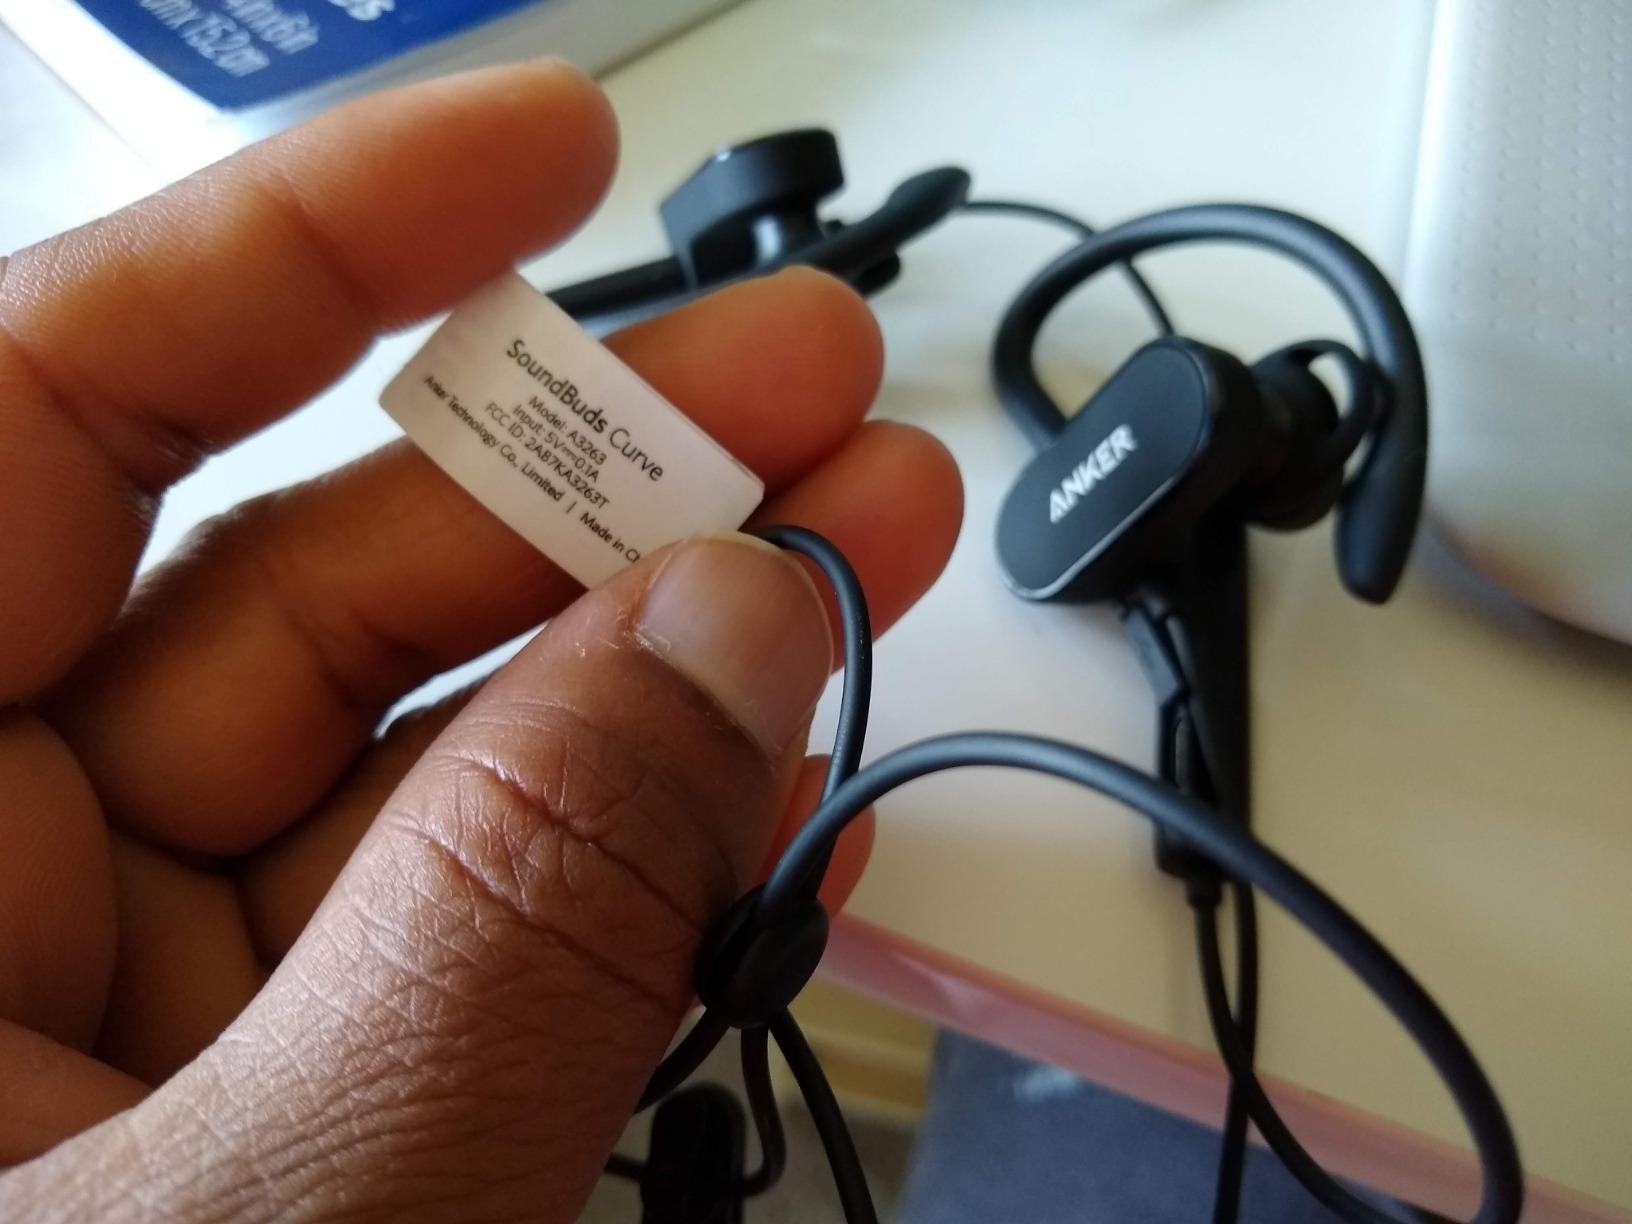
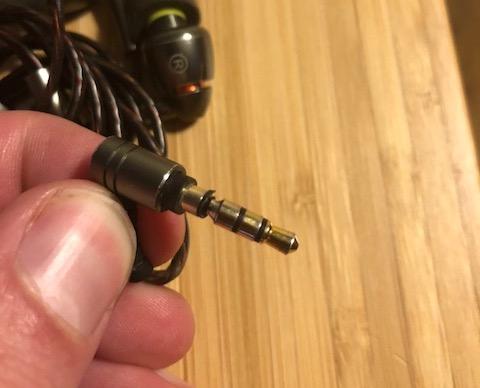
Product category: headphones
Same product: no